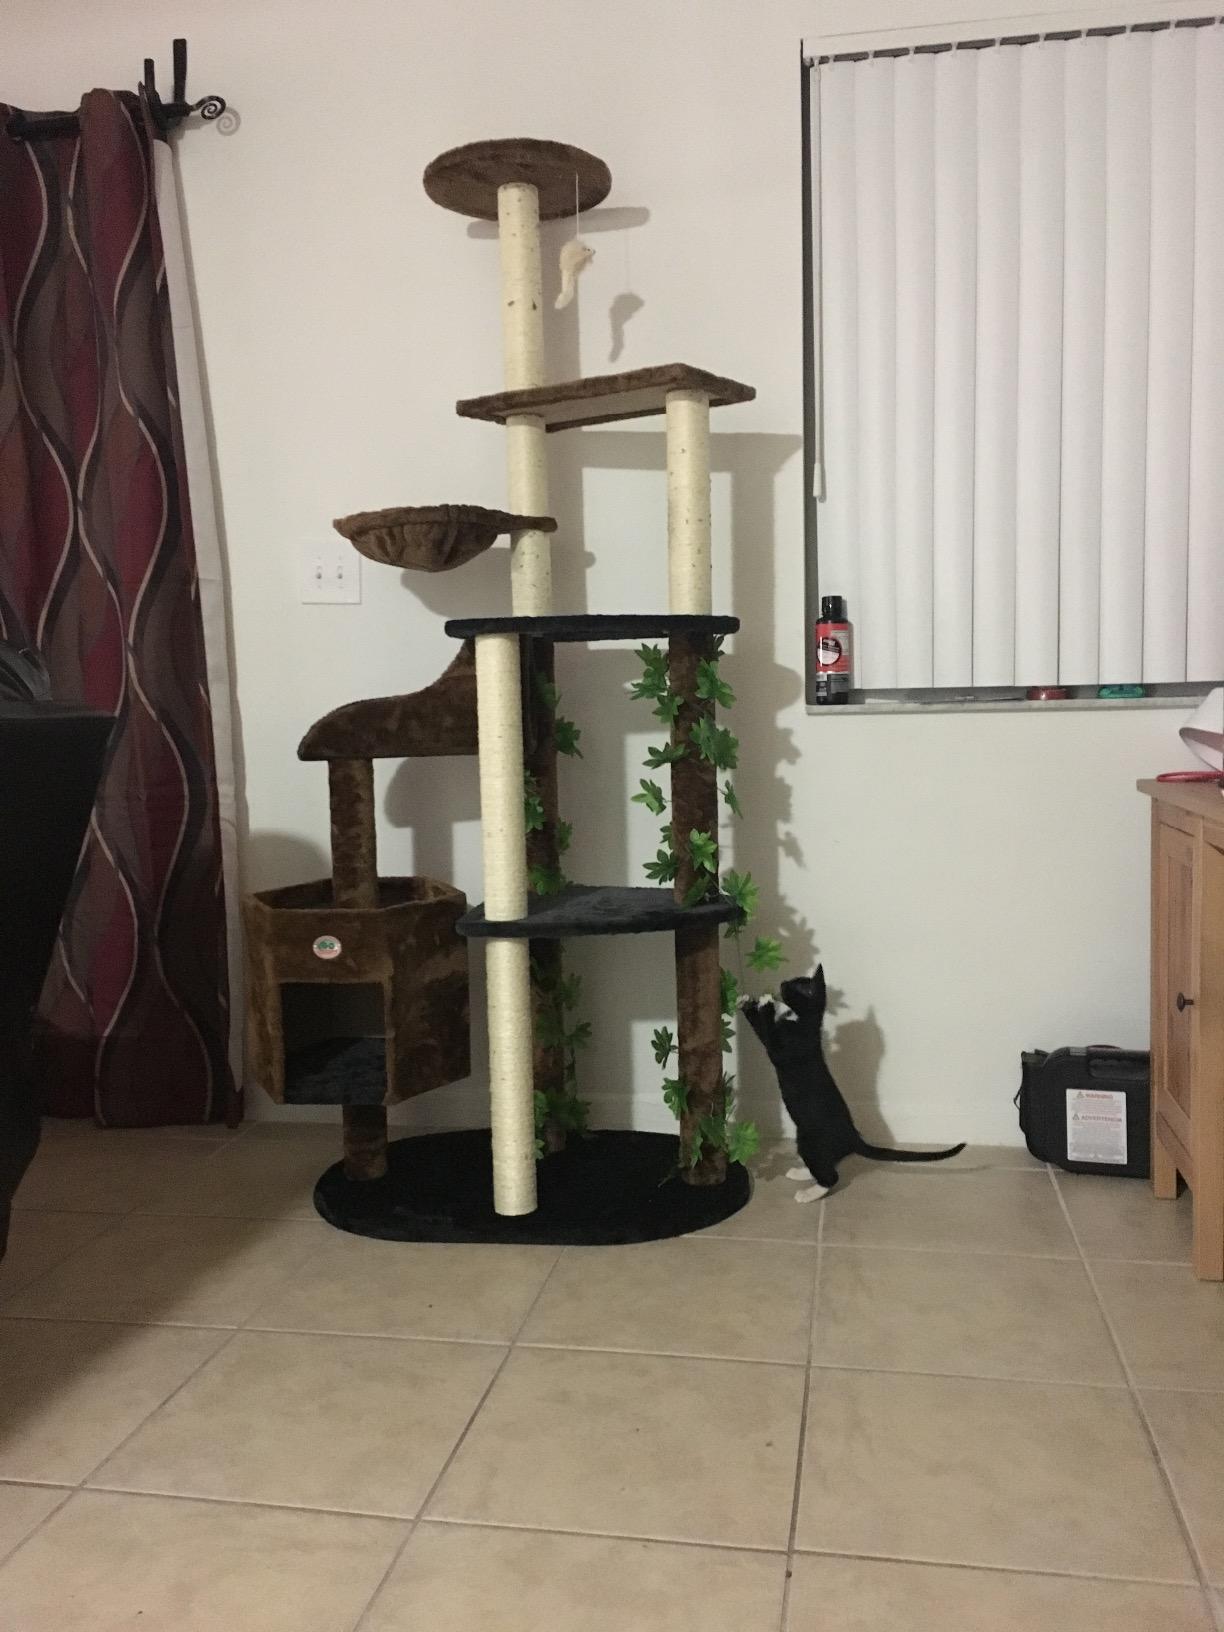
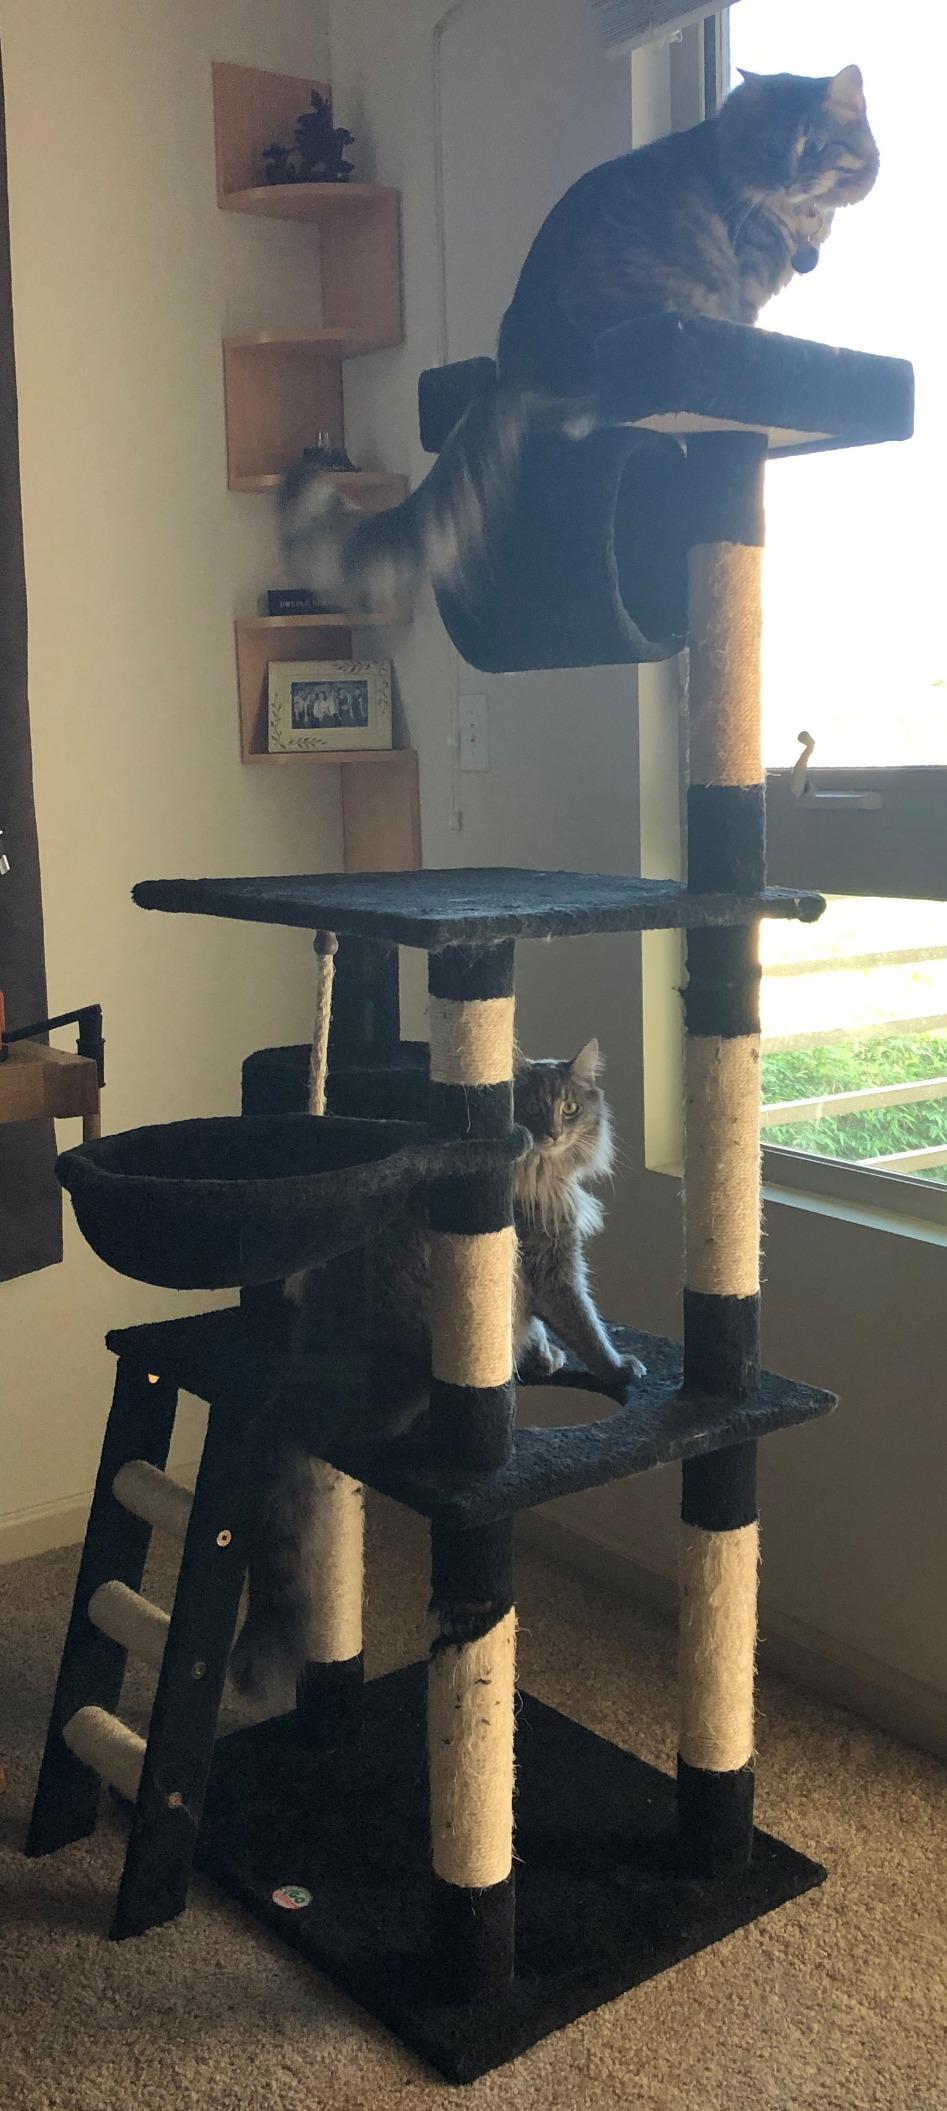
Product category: items_cat tree
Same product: no